Jyā, koti-jyā and utkrama-jyā

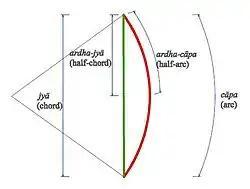
Literal meaning of jyā

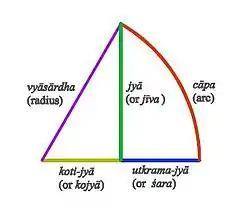
Technical meaning of jyā and kojyā

An arc of a circle is like a bow and so is called a "dhanu" or "chāpa" which in Sanskrit means "a bow".